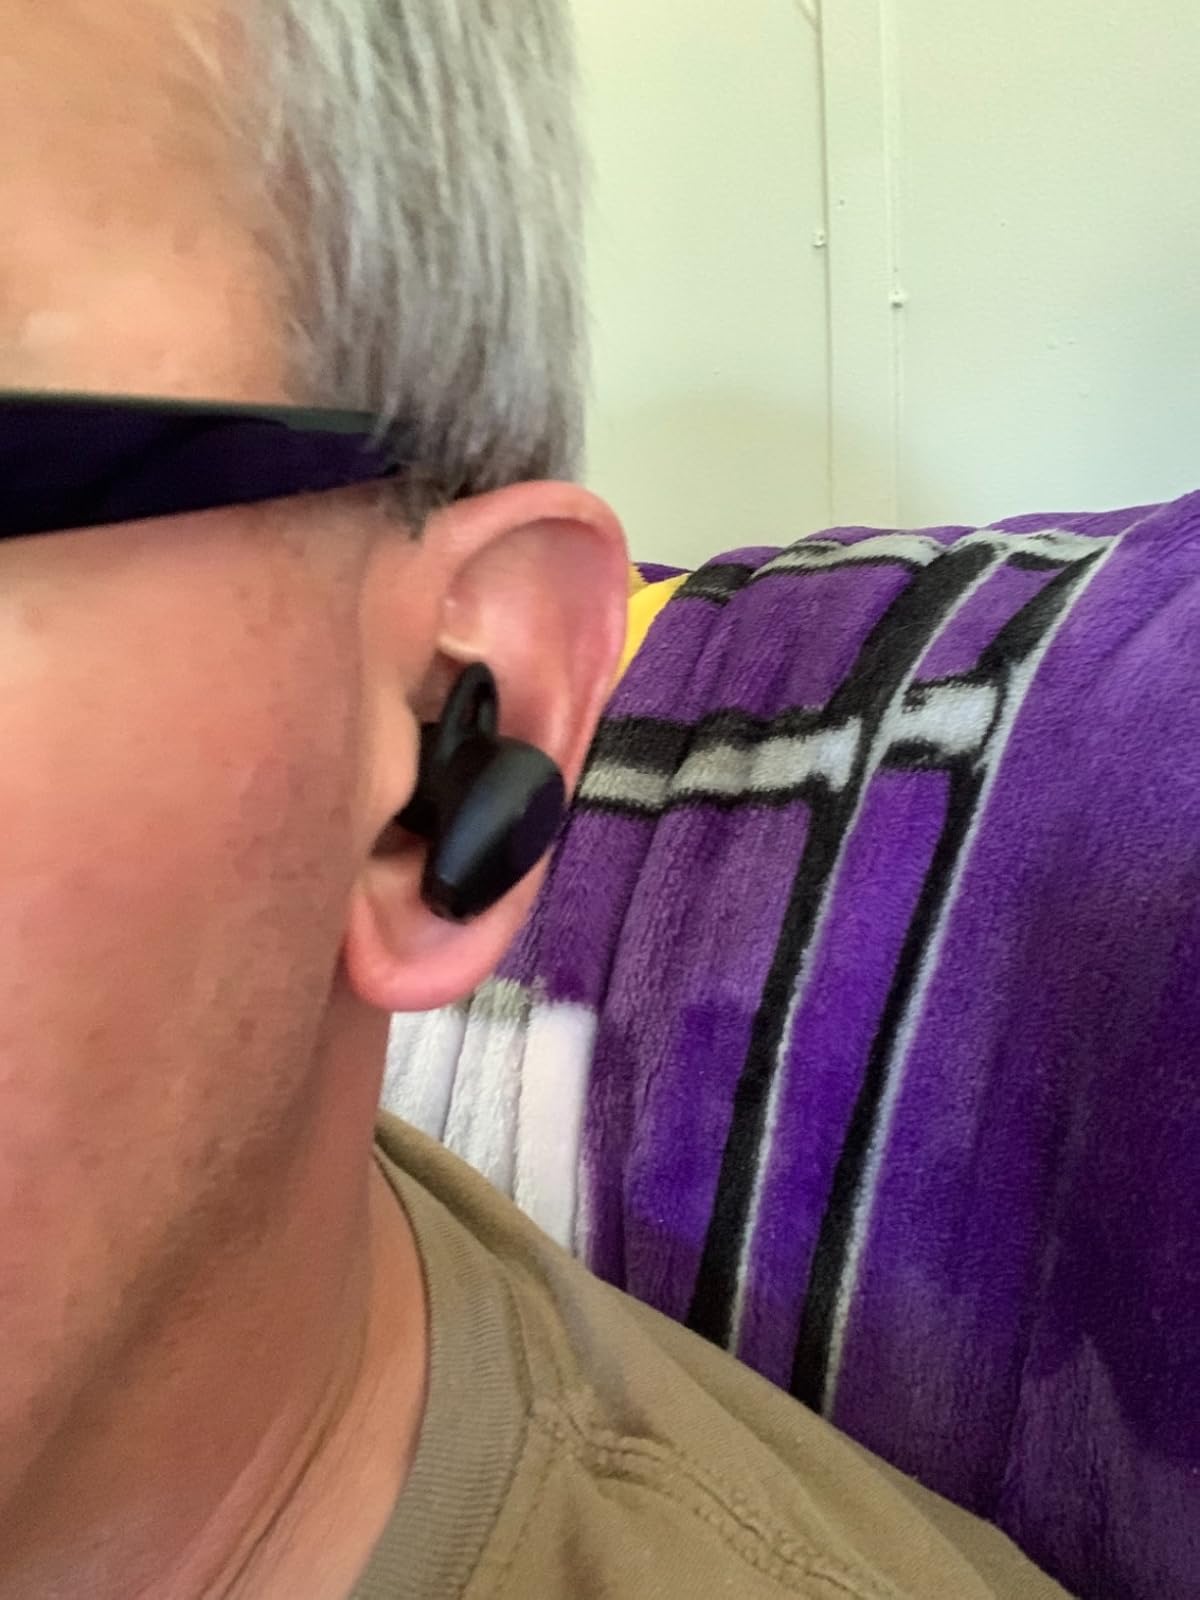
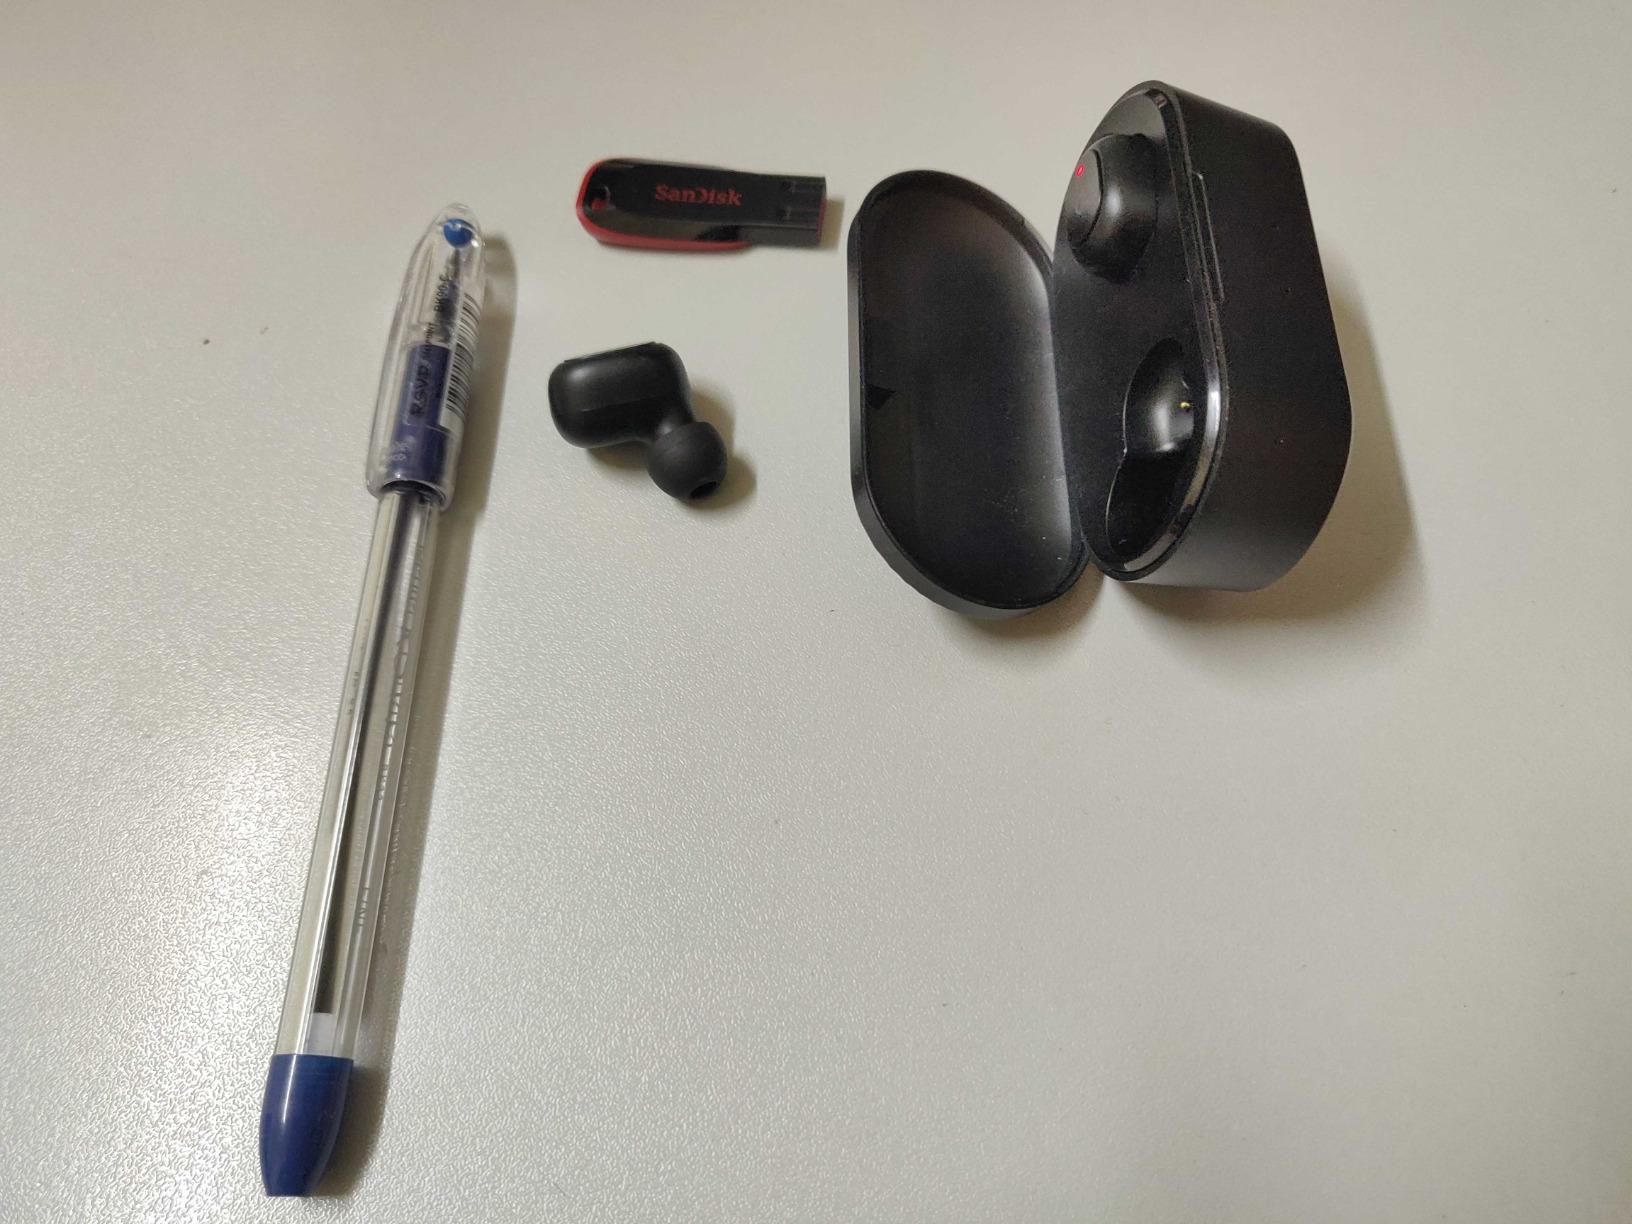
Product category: earbuds
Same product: no